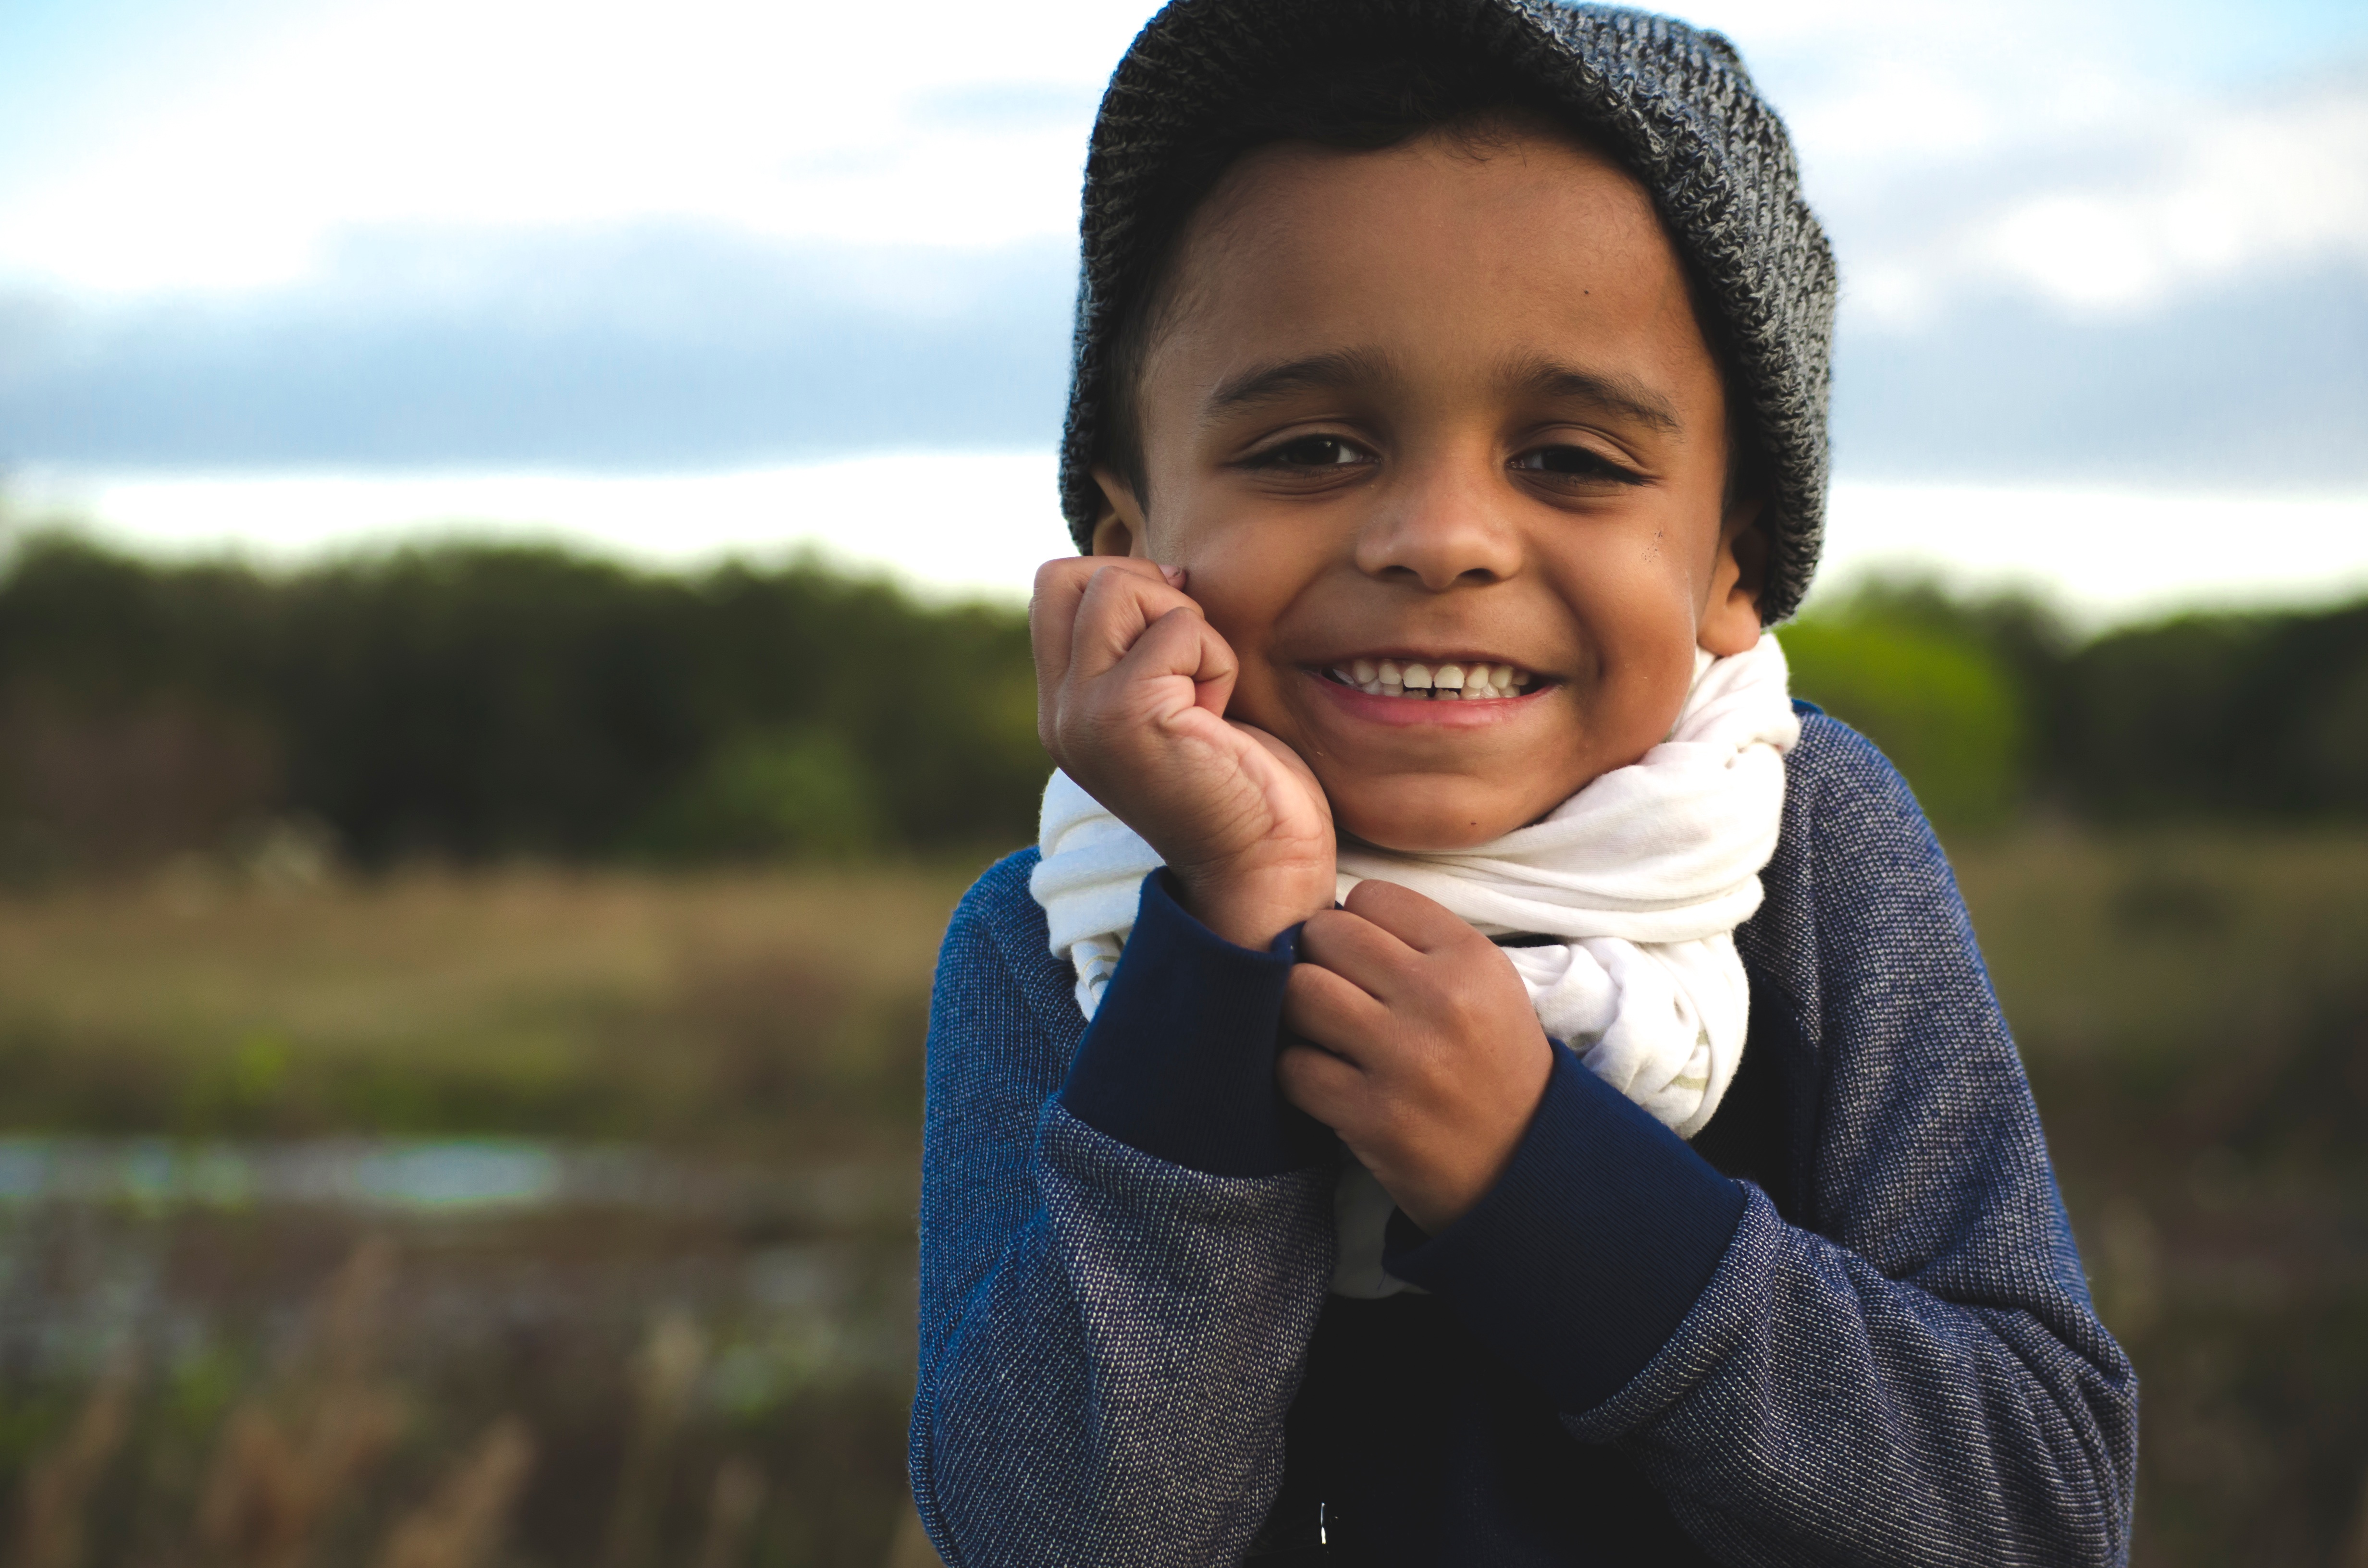
person, people, photography, male, portrait, child, facial expression, smile, family, infant, toddler, skin, emotion, portrait photography